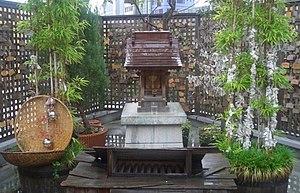
Binbôgami est un yōkai japonais. C'est la divinité de la pauvreté.